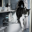
Label: cat